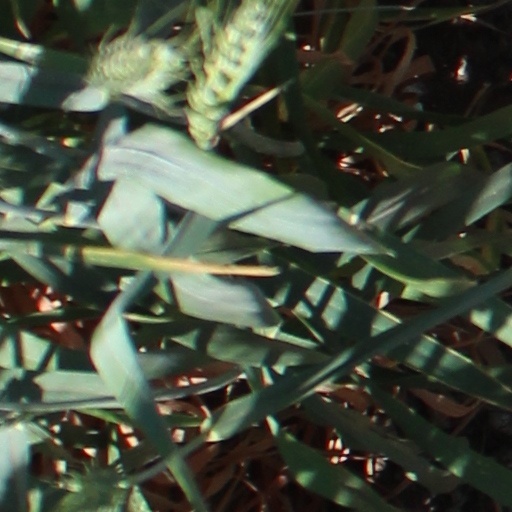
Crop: wheat